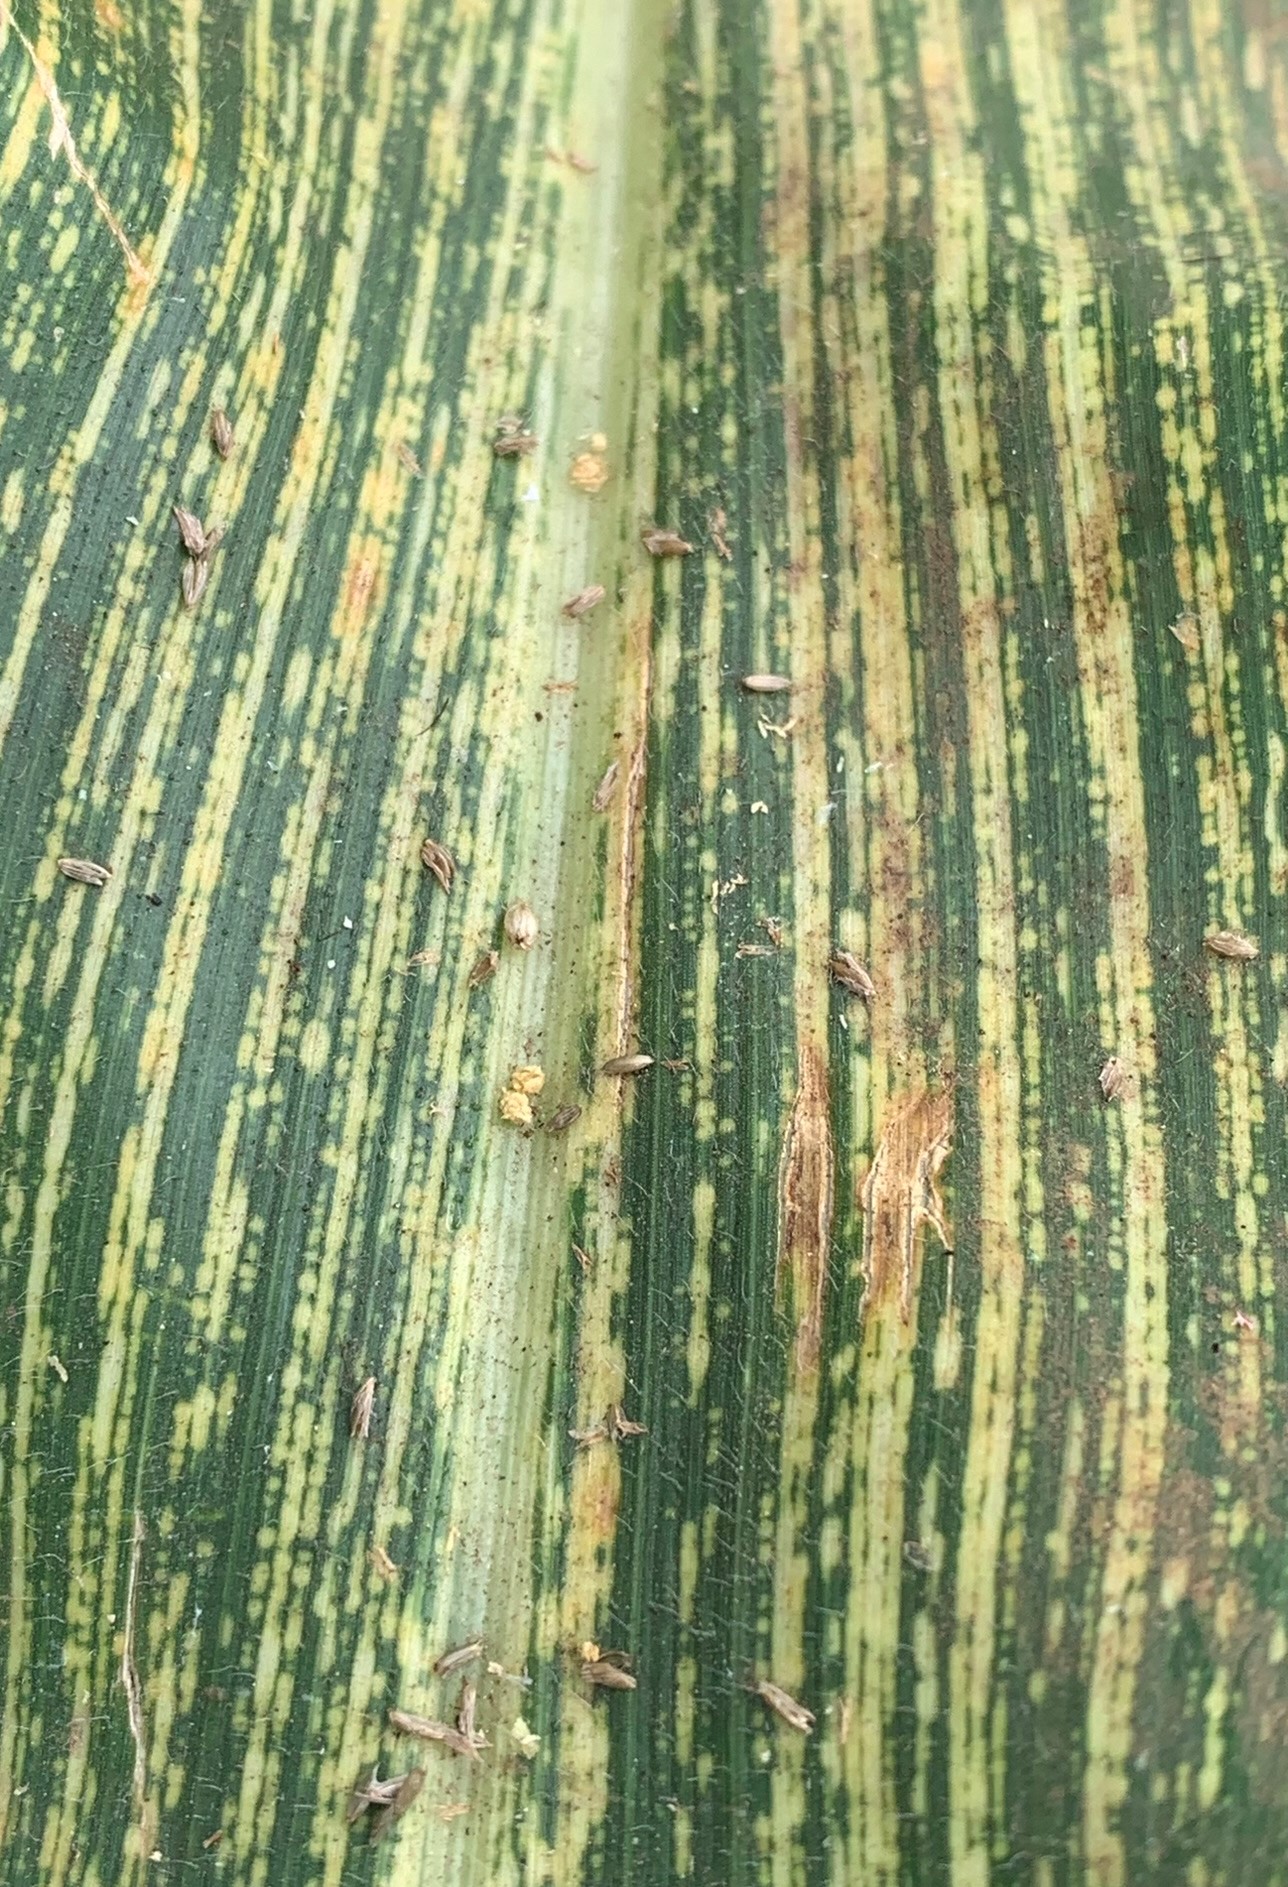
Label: MSV